Neo-Assyrian Empire

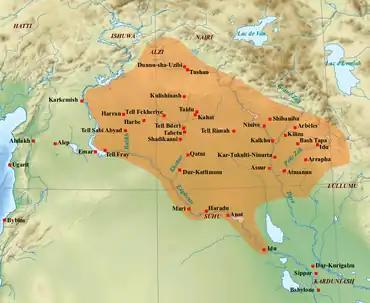
Approximate map of the preceding Middle Assyrian Empire at its height in the 13th century BC

Imperialism and the ambition of establishing a universal, all-encompassing empire was a long-established aspect of royal ideology in the ancient Near East prior to the rise of the Neo-Assyrian Empire. In the Early Dynastic Period of Mesopotamia, the Sumerian rulers of the various city-states in the region often fought with each other in order to establish small hegemonic empires and to gain a superior position relative to the other city-states. Eventually, these small conflicts evolved into a general ambition to achieve universal rule. Reaching a position of world domination was not seen as a wholly impossible task in this time since Mesopotamia was believed to correspond to the entire world. One of the earliest Mesopotamian "world conquerors" was Lugalzaggesi, king of Uruk, who conquered all of Lower Mesopotamia in the 24th century BC. The first great Mesopotamian empire is generally regarded to have been the Akkadian Empire, founded 2334 BC by Sargon of Akkad.